Colony collapse disorder

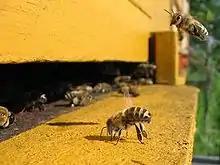
Honey bees at a hive entrance: one is about to land and another is fanning

Colony collapse disorder (CCD) is an abnormal phenomenon that occurs when the majority of worker bees in a honey bee colony disappear, leaving behind a queen, plenty of food, and a few nurse bees to care for the remaining immature bees. While such disappearances have occurred sporadically throughout the history of apiculture, and have been known by various names (including disappearing disease, spring dwindle, May disease, autumn collapse, and fall dwindle disease), the syndrome was renamed colony collapse disorder in early 2007 in conjunction with a drastic rise in reports of disappearances of western honey bee ("Apis mellifera") colonies in North America. Beekeepers in most European countries had observed a similar phenomenon since 1998, especially in Southern and Western Europe; the Northern Ireland Assembly received reports of a decline greater than 50%. The phenomenon became more global when it affected some Asian and African countries as well. Despite that, from 1990 to 2021, the United Nation's FAO calculated that the worldwide number of honeybee colonies increased 47%, reaching 102 million.